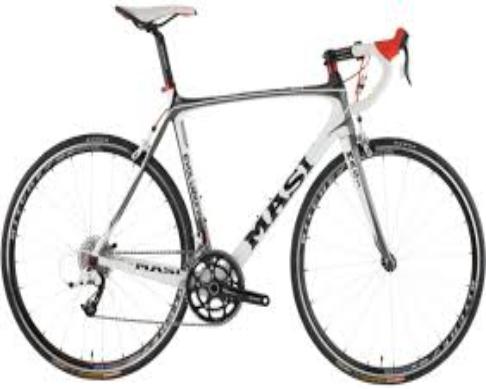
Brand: masi bicycles
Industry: Transportation